Jordan of Bristol

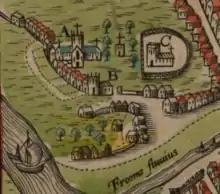
John Speed's 1610 map showing the former chapel of St. Jordan between Bristol Cathedral (A) and St. Mark's Church (C).

In 2012, archaeologists began a survey at College Green in Bristol, with speculation on the part of the Dean of Bristol Cathedral, the Very Reverend David Hoyle, that Jordan's chapel and relics might be discovered. Although no evidence was found, the Bristol City Council website explains that "any archaeological evidence which might have confirmed the site of St Jordan's chapel was destroyed" when "College Green was levelled for the building of the Council House in 1950." However, maps of Bristol from the 17th century by cartographers John Speed and James Millerd appear to show the location of St. Jordan's former chapel before it was destroyed. John Speed's map of 1610, in particular, corresponds to William Camden's description of the former chapel's location as a "green plain, shaded all along the middle with a double row of trees; among which is a pulpit of stone, and a Chapel, wherein they say, that Jordan, Companion to St. Austin the English Apostle, was bury’d."